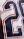
Number: 2